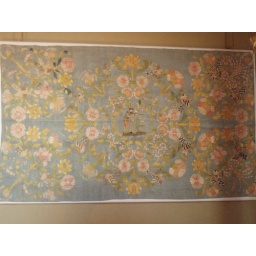
hearst castle tapestry in bedroom of guest house casa del sol